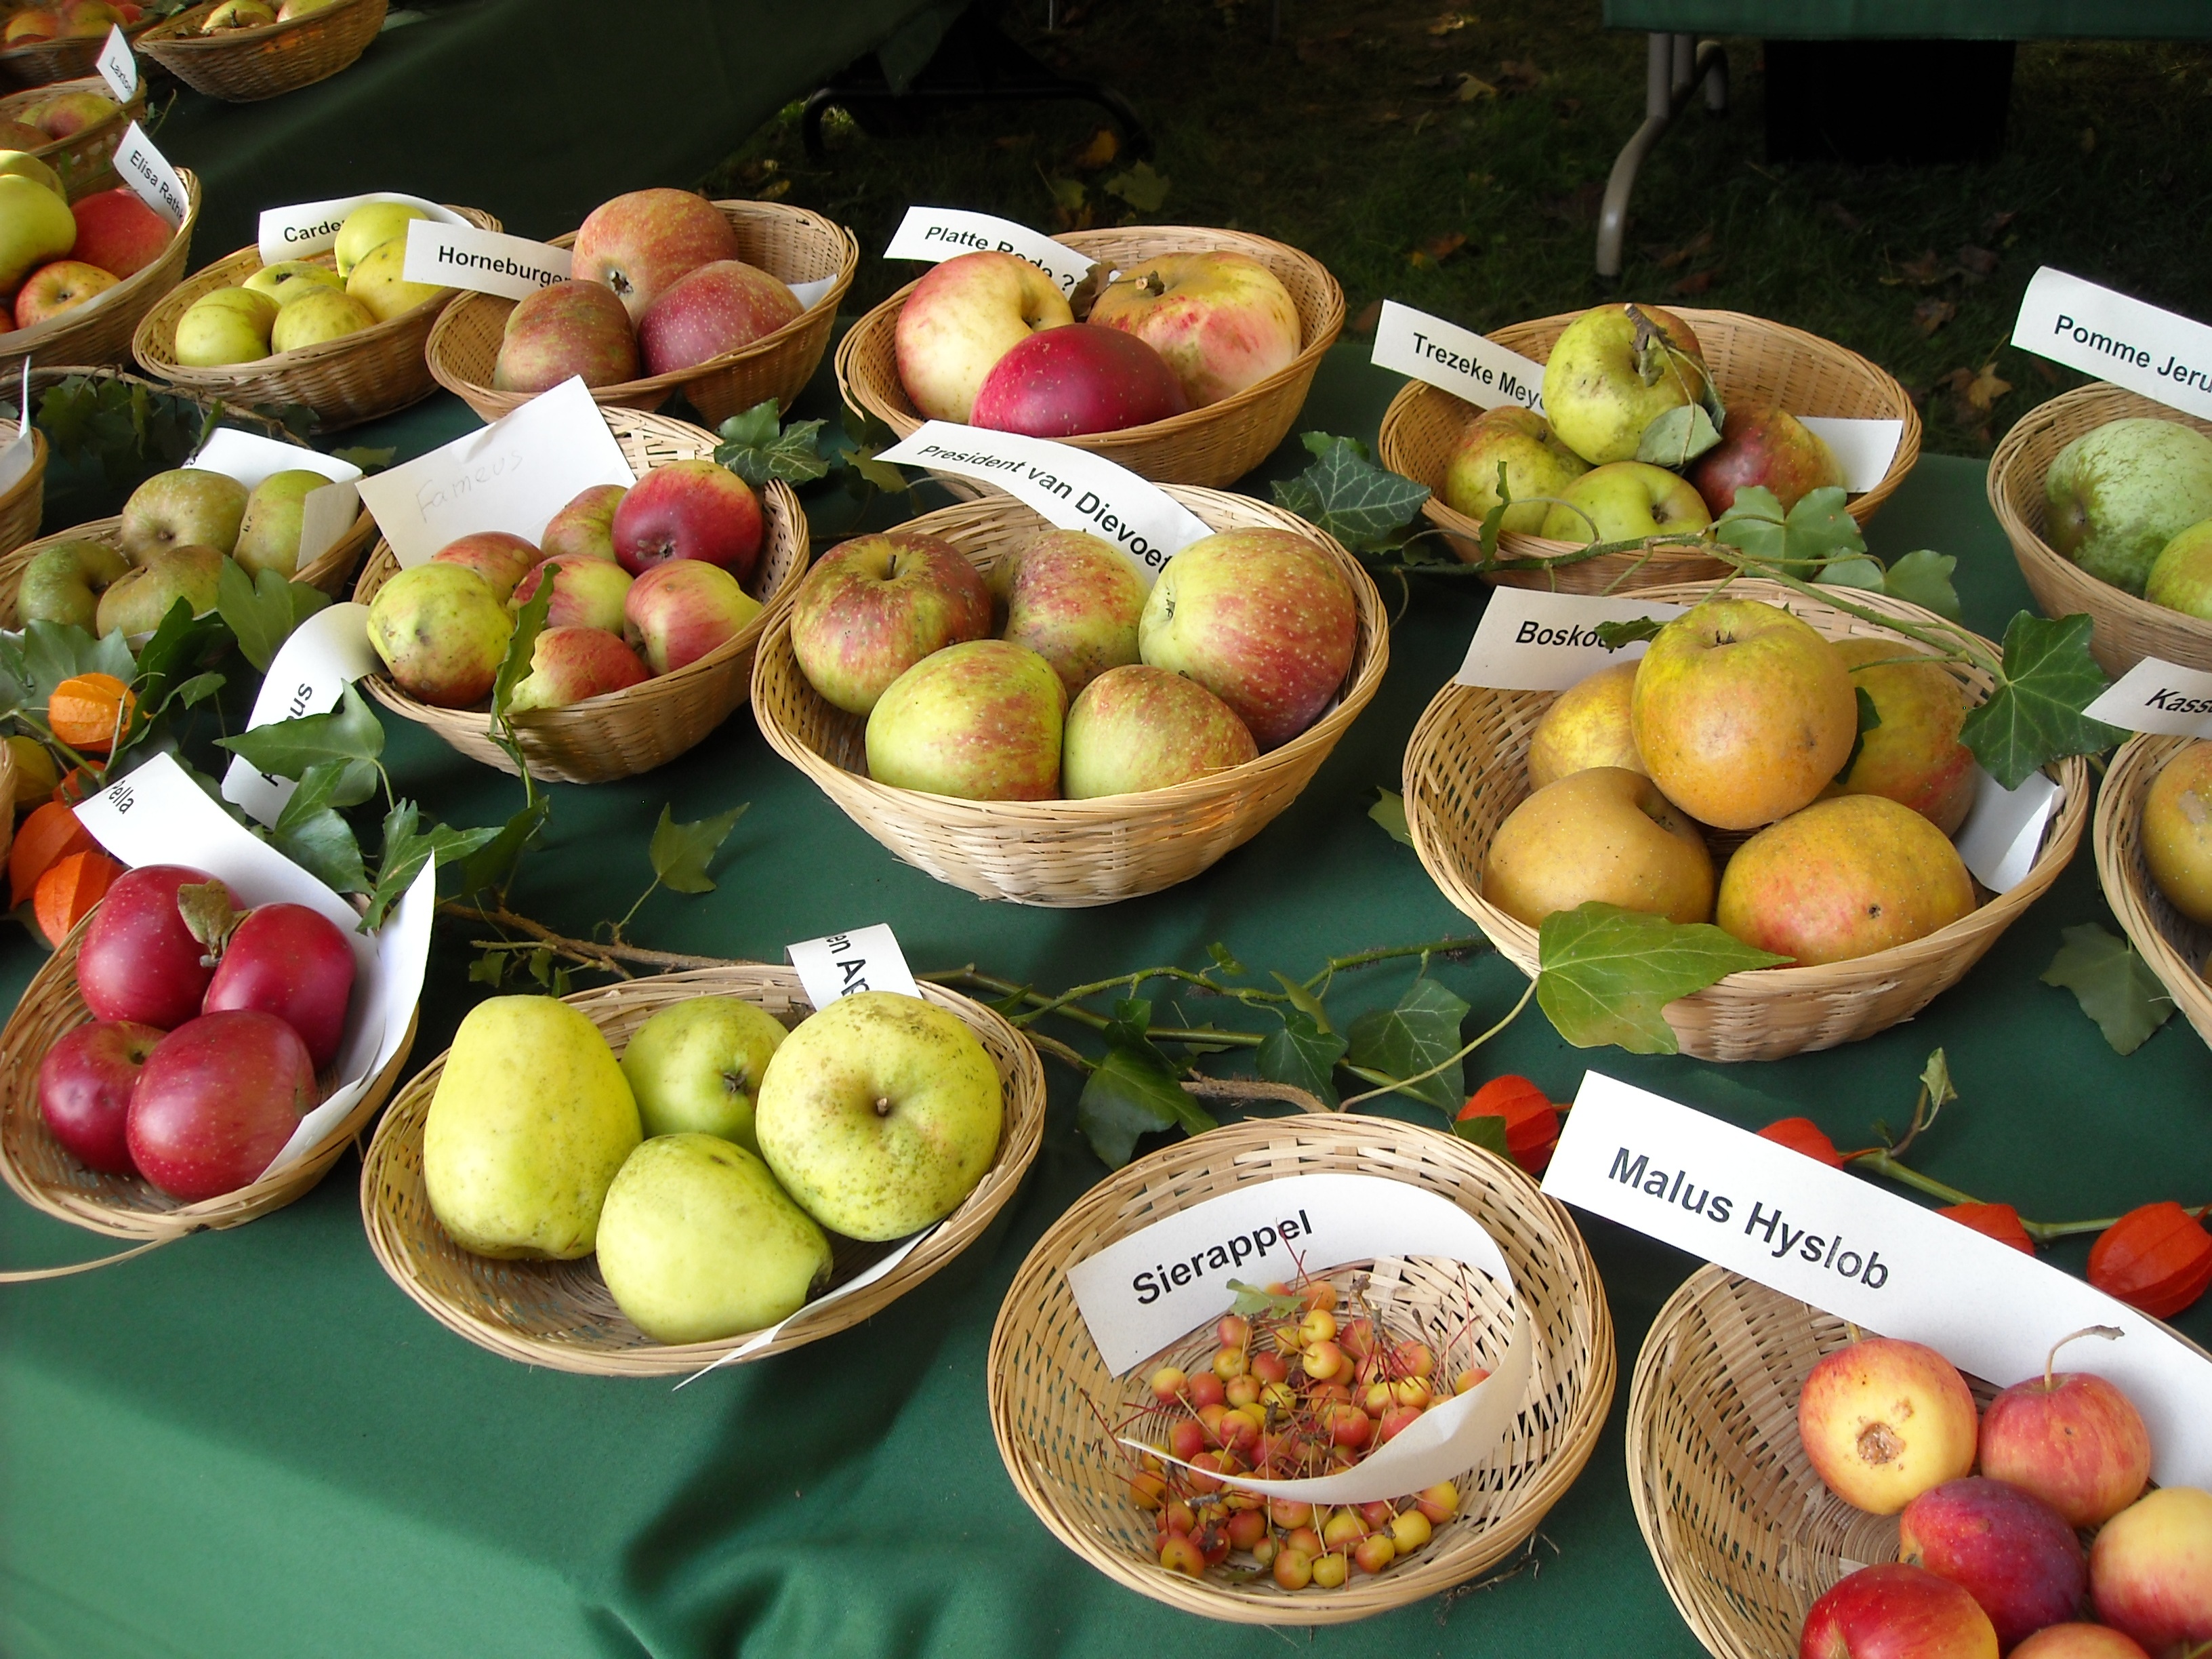
apple, plant, fruit, dish, meal, food, produce, market, breakfast, healthy, fruits, apples, flowering plant, rose family, apple varieties, pomology, fruit recognition, land plant